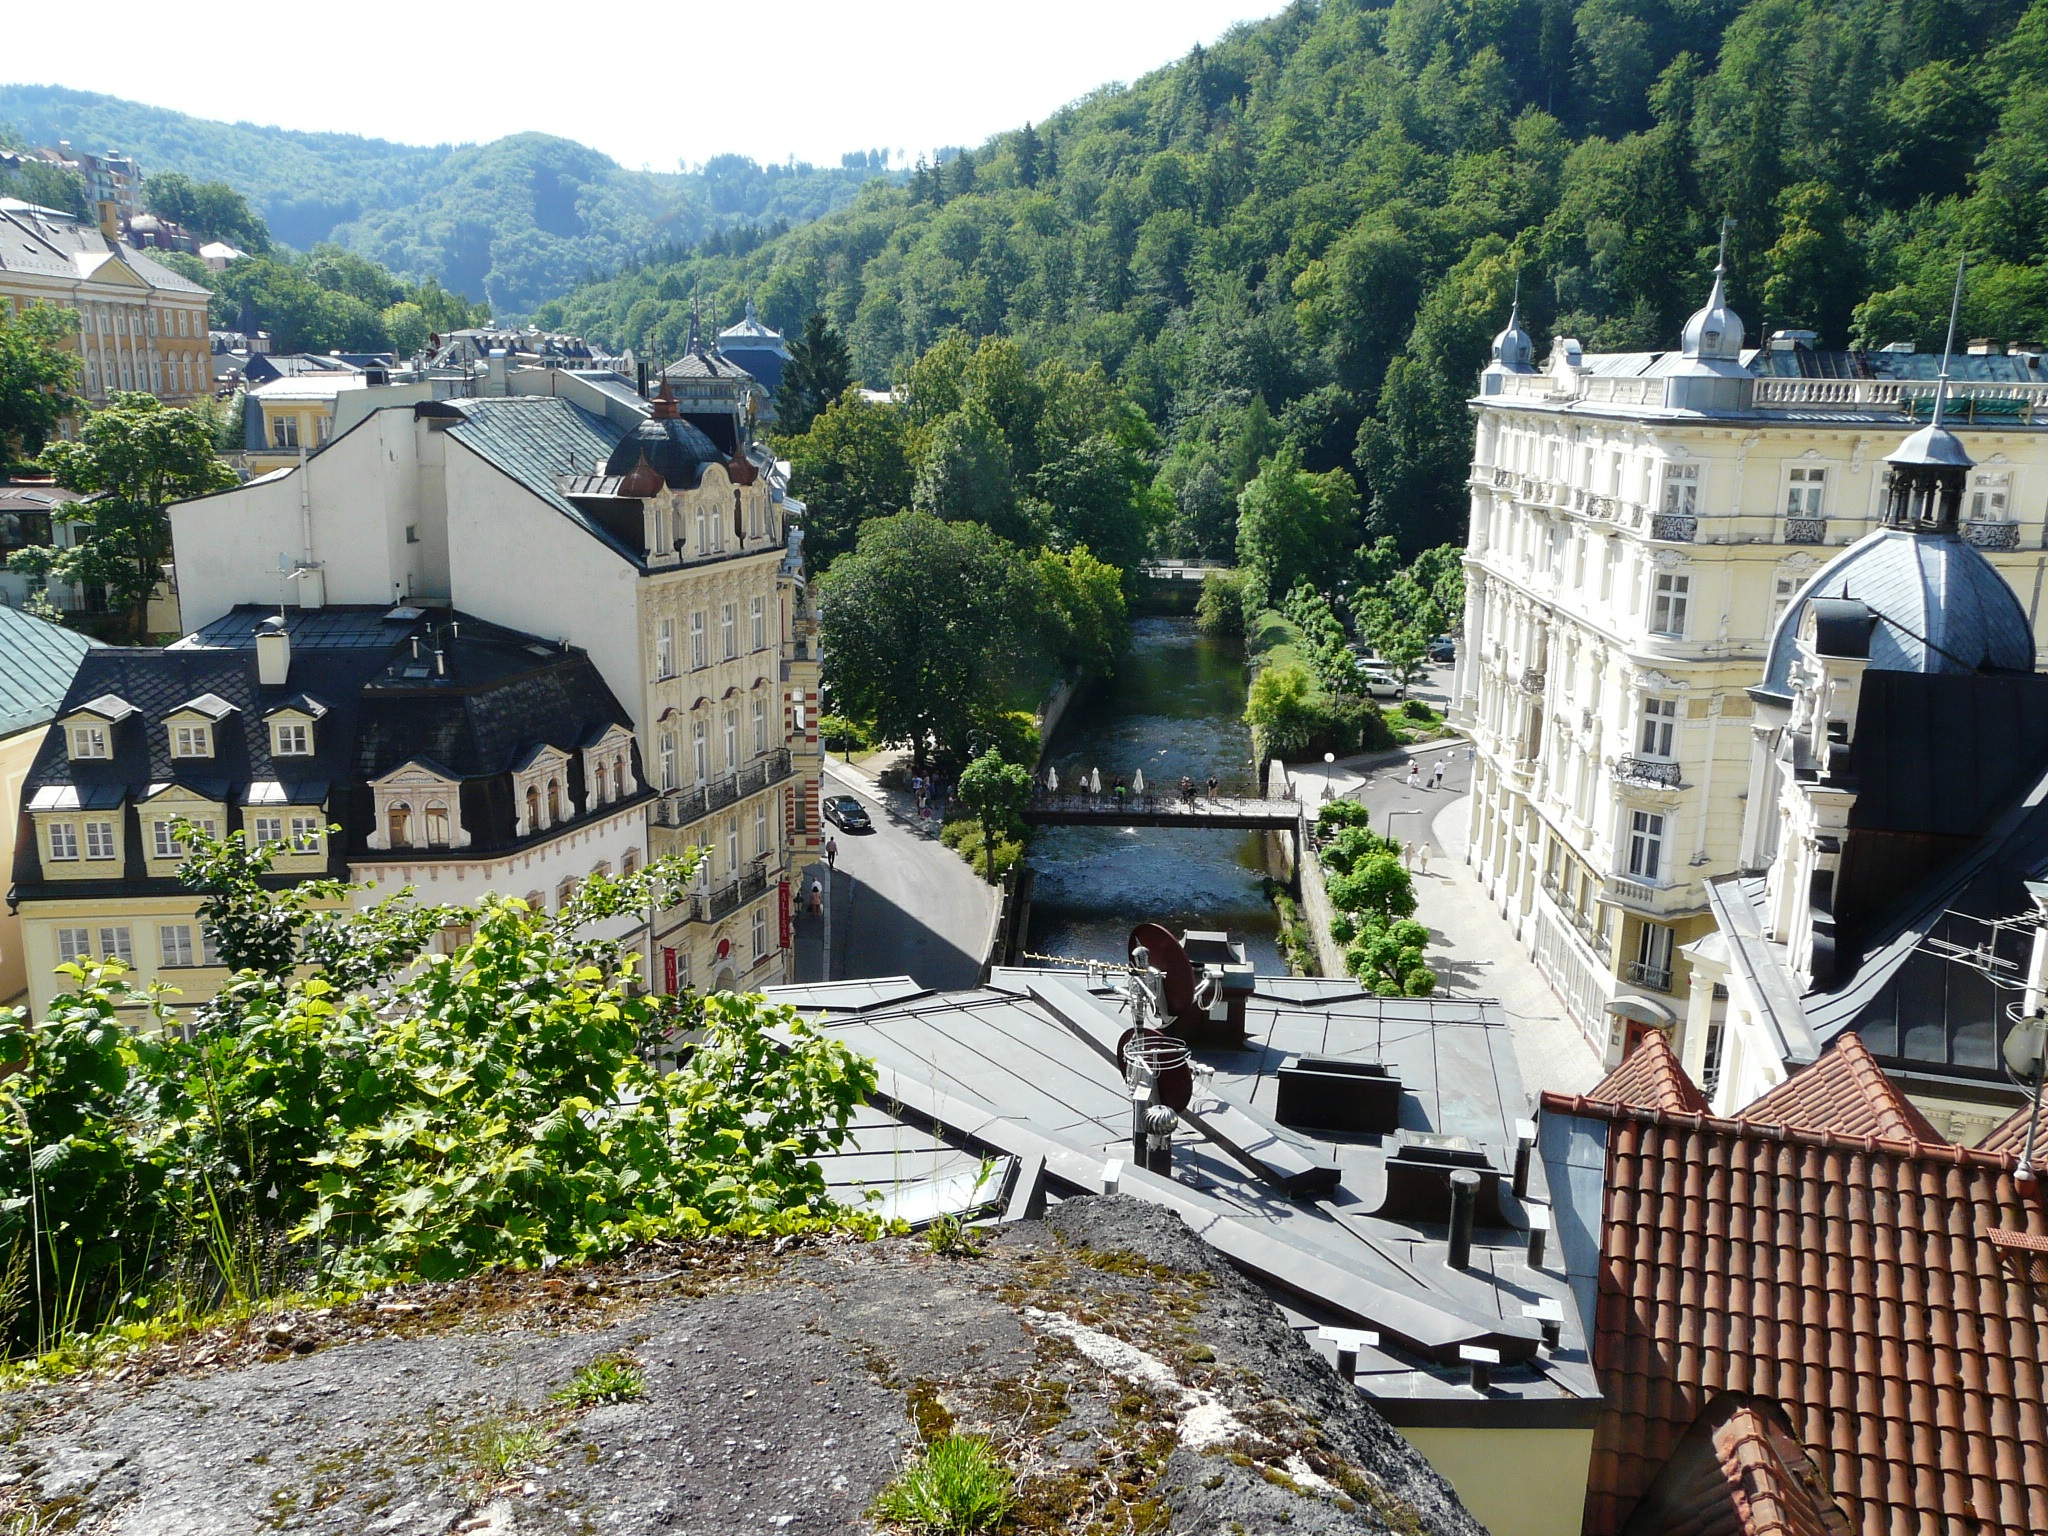
landscape, architecture, sunshine, town, valley, mountain range, village, tourism, overlook, hotel, mountains, monastery, outlook, hof, karlovy vary, hauswand, tours, world heritage site, holiday resort